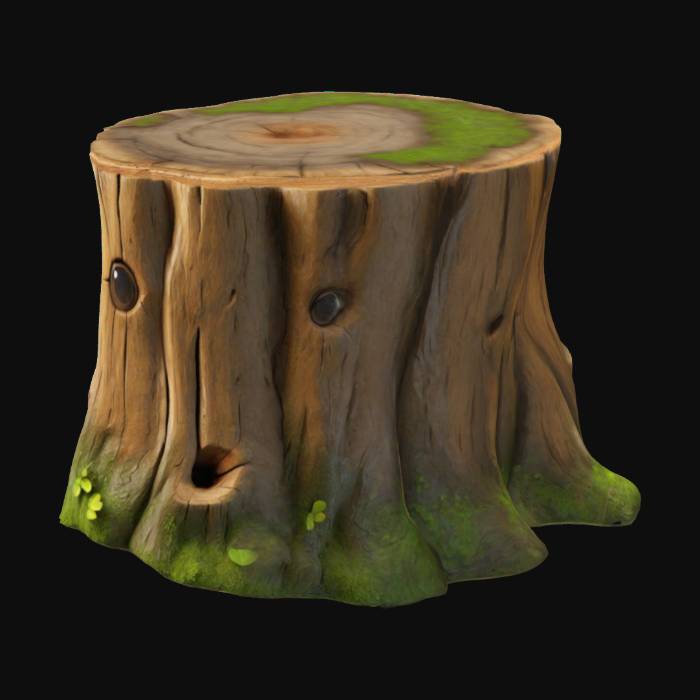
미적 점수 (1~10점): 5